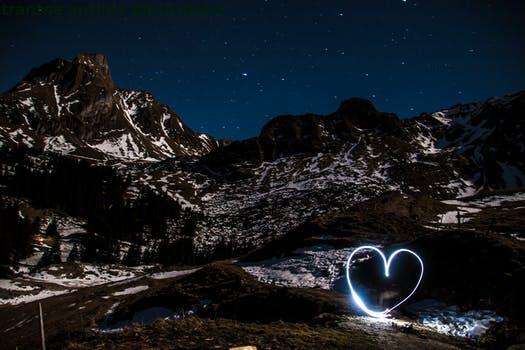
Label: Watermark